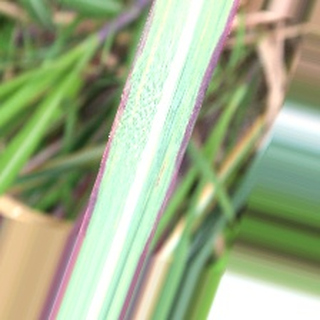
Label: sugarcane_bacterial_blight